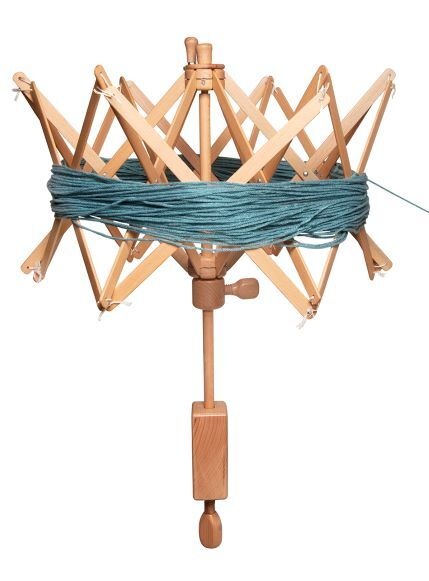
Natural Swift - wool winder
A must have tool for anyone who knits or crochers, the Natural Yarn Swift holds your hanks or skeins of yarn in place as you wind them into balls. Simple to use, clamp the swift onto a table or counter top to start winding yarn neatly and easily. Starting with the umbrella in the down position, place the open loop of the hank over the swift and pull it lightly so the far side of the hank is against the center of the umbrella. Then, use your free hand to slide up the umbrella clamp and open the umbrella to snuggly fit the circumference of the hank. Finally, secure the umbrella clamp in place and then wind away! For added durability, the swift features metal hardware. The metal screws feature a plastic stopper at the end to prevent scratches when clamping the swift onto a table. Use in tandem with the Ball Winder SKU 35004 Brand Knitpro Shipping Weight 1.1600kg Shipping Width 0.100m Shipping Height 0.105m Shipping Length 0.740m Shipping Cubic 0.007770000m3
Brand: Serenity Yarns
Category: Arts & Entertainment > Hobbies & Creative Arts > Arts & Crafts > Art & Crafting Tool Accessories > Spinning Wheel Accessories > Yarn Swifts